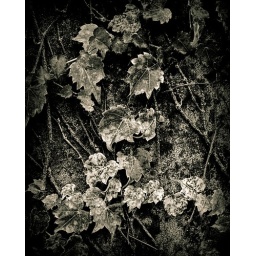
Fall leaves on the wall of a church just around the corner from my house.